Tel Kabri

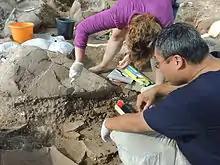
Nurith Goshen, area supervisor of Area D-West, and Andrew Koh, associate director of the Tel Kabri Archaeological Project, articulating a vessel in the Tel Kabri wine cellar.

The main finds of the 2011 season included an orthostat building close to the palace, further pieces of painted plaster, and a scarab of the Second Intermediate Period.